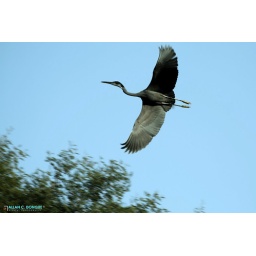
I was amazed with this big bird flying free above the park...I felt like I was on the time during Jurassic era....